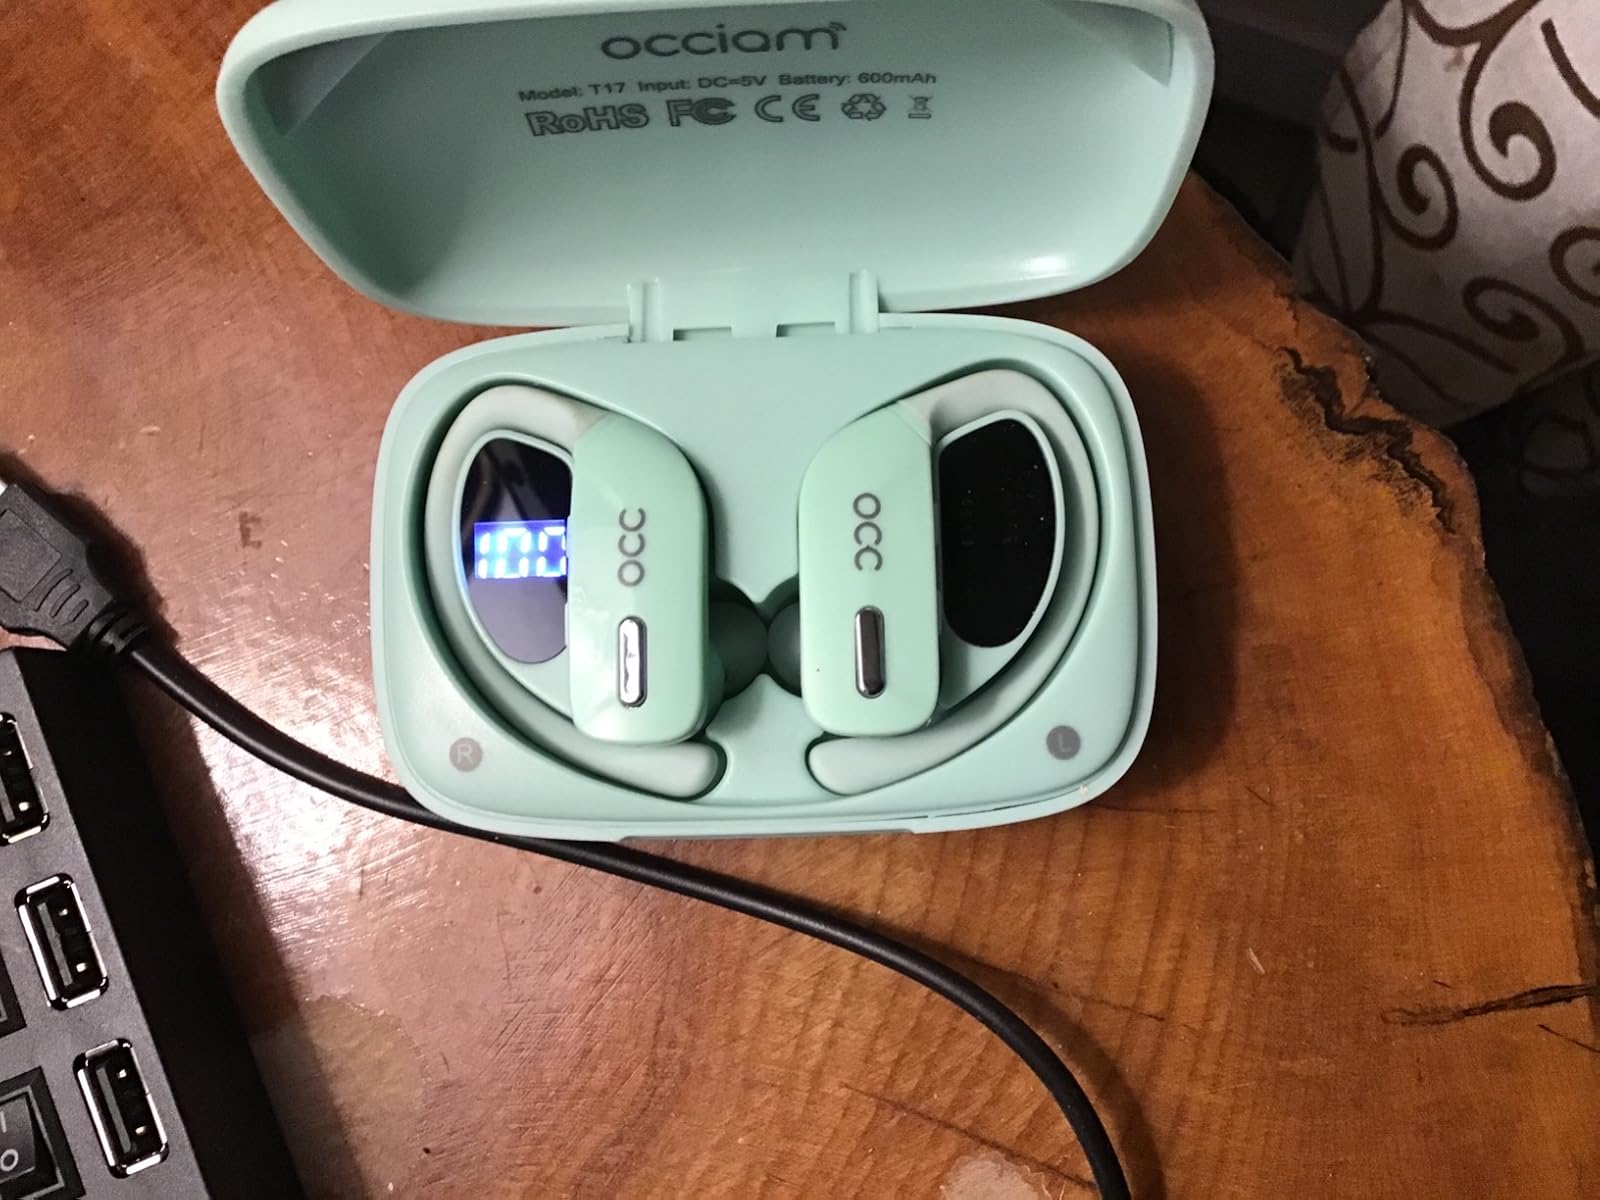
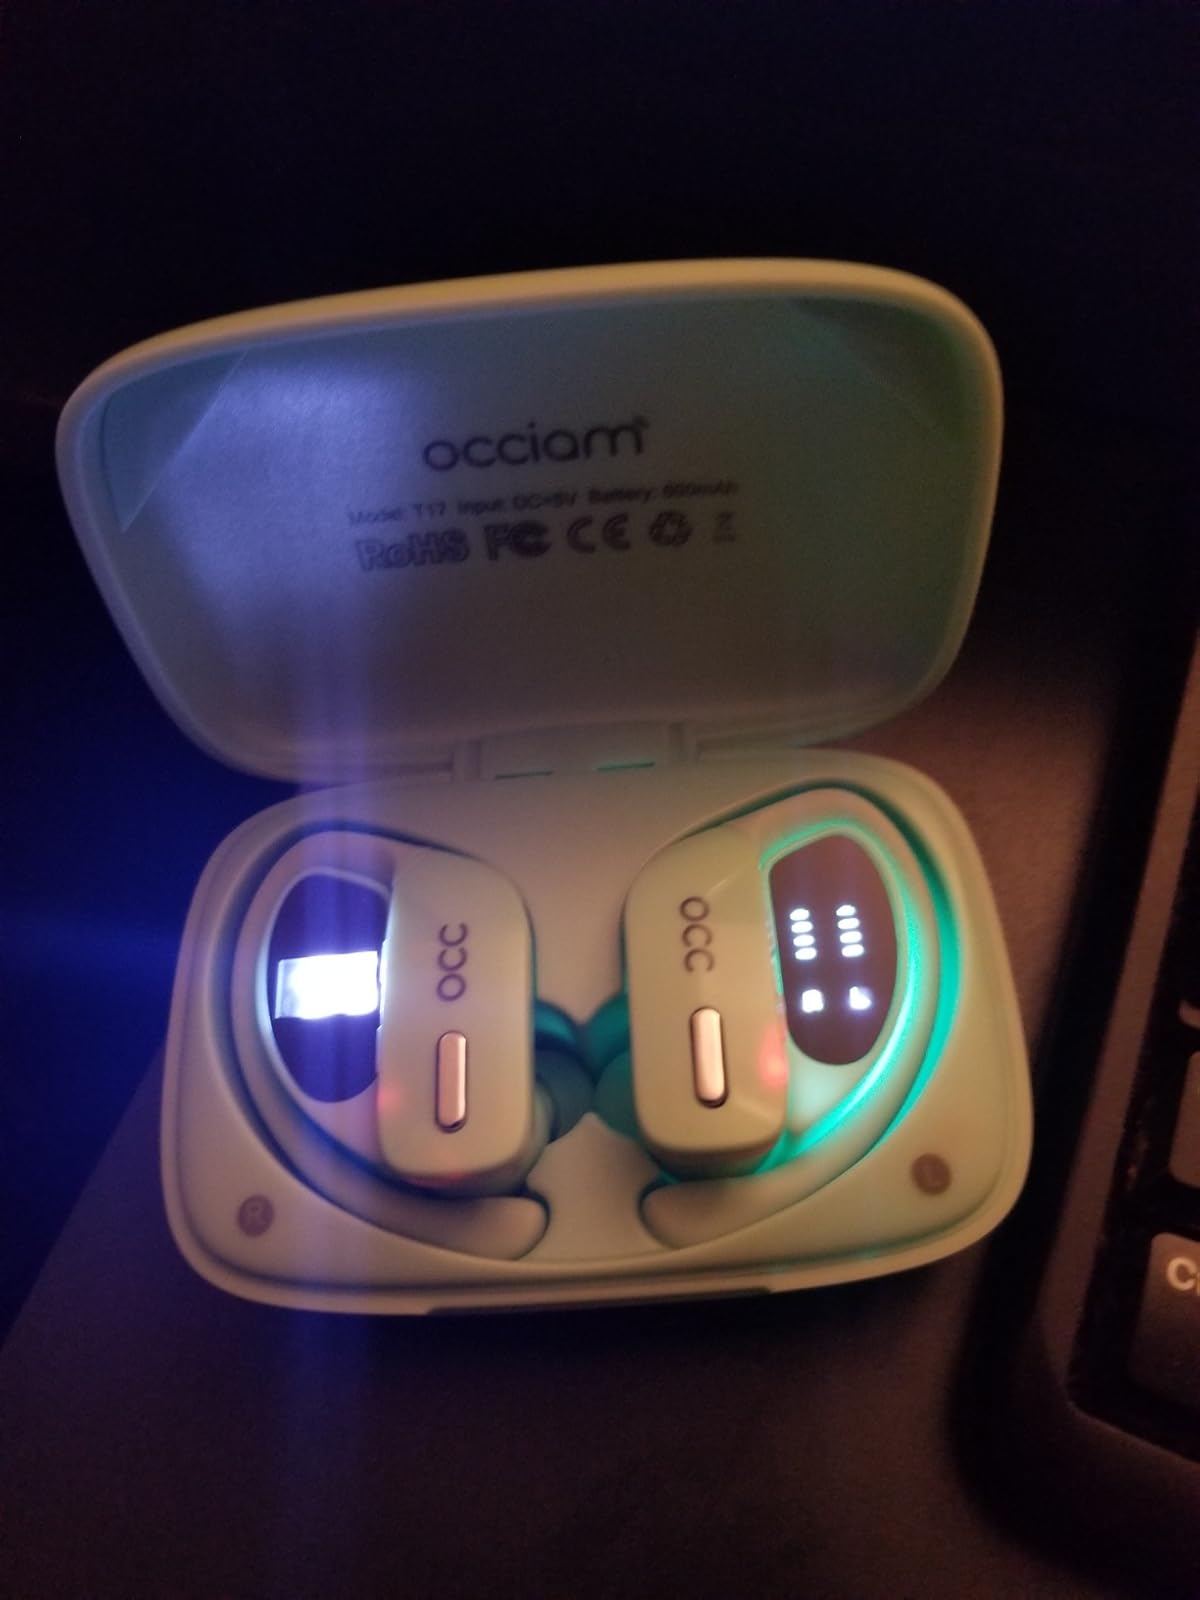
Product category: earbuds
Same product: yes